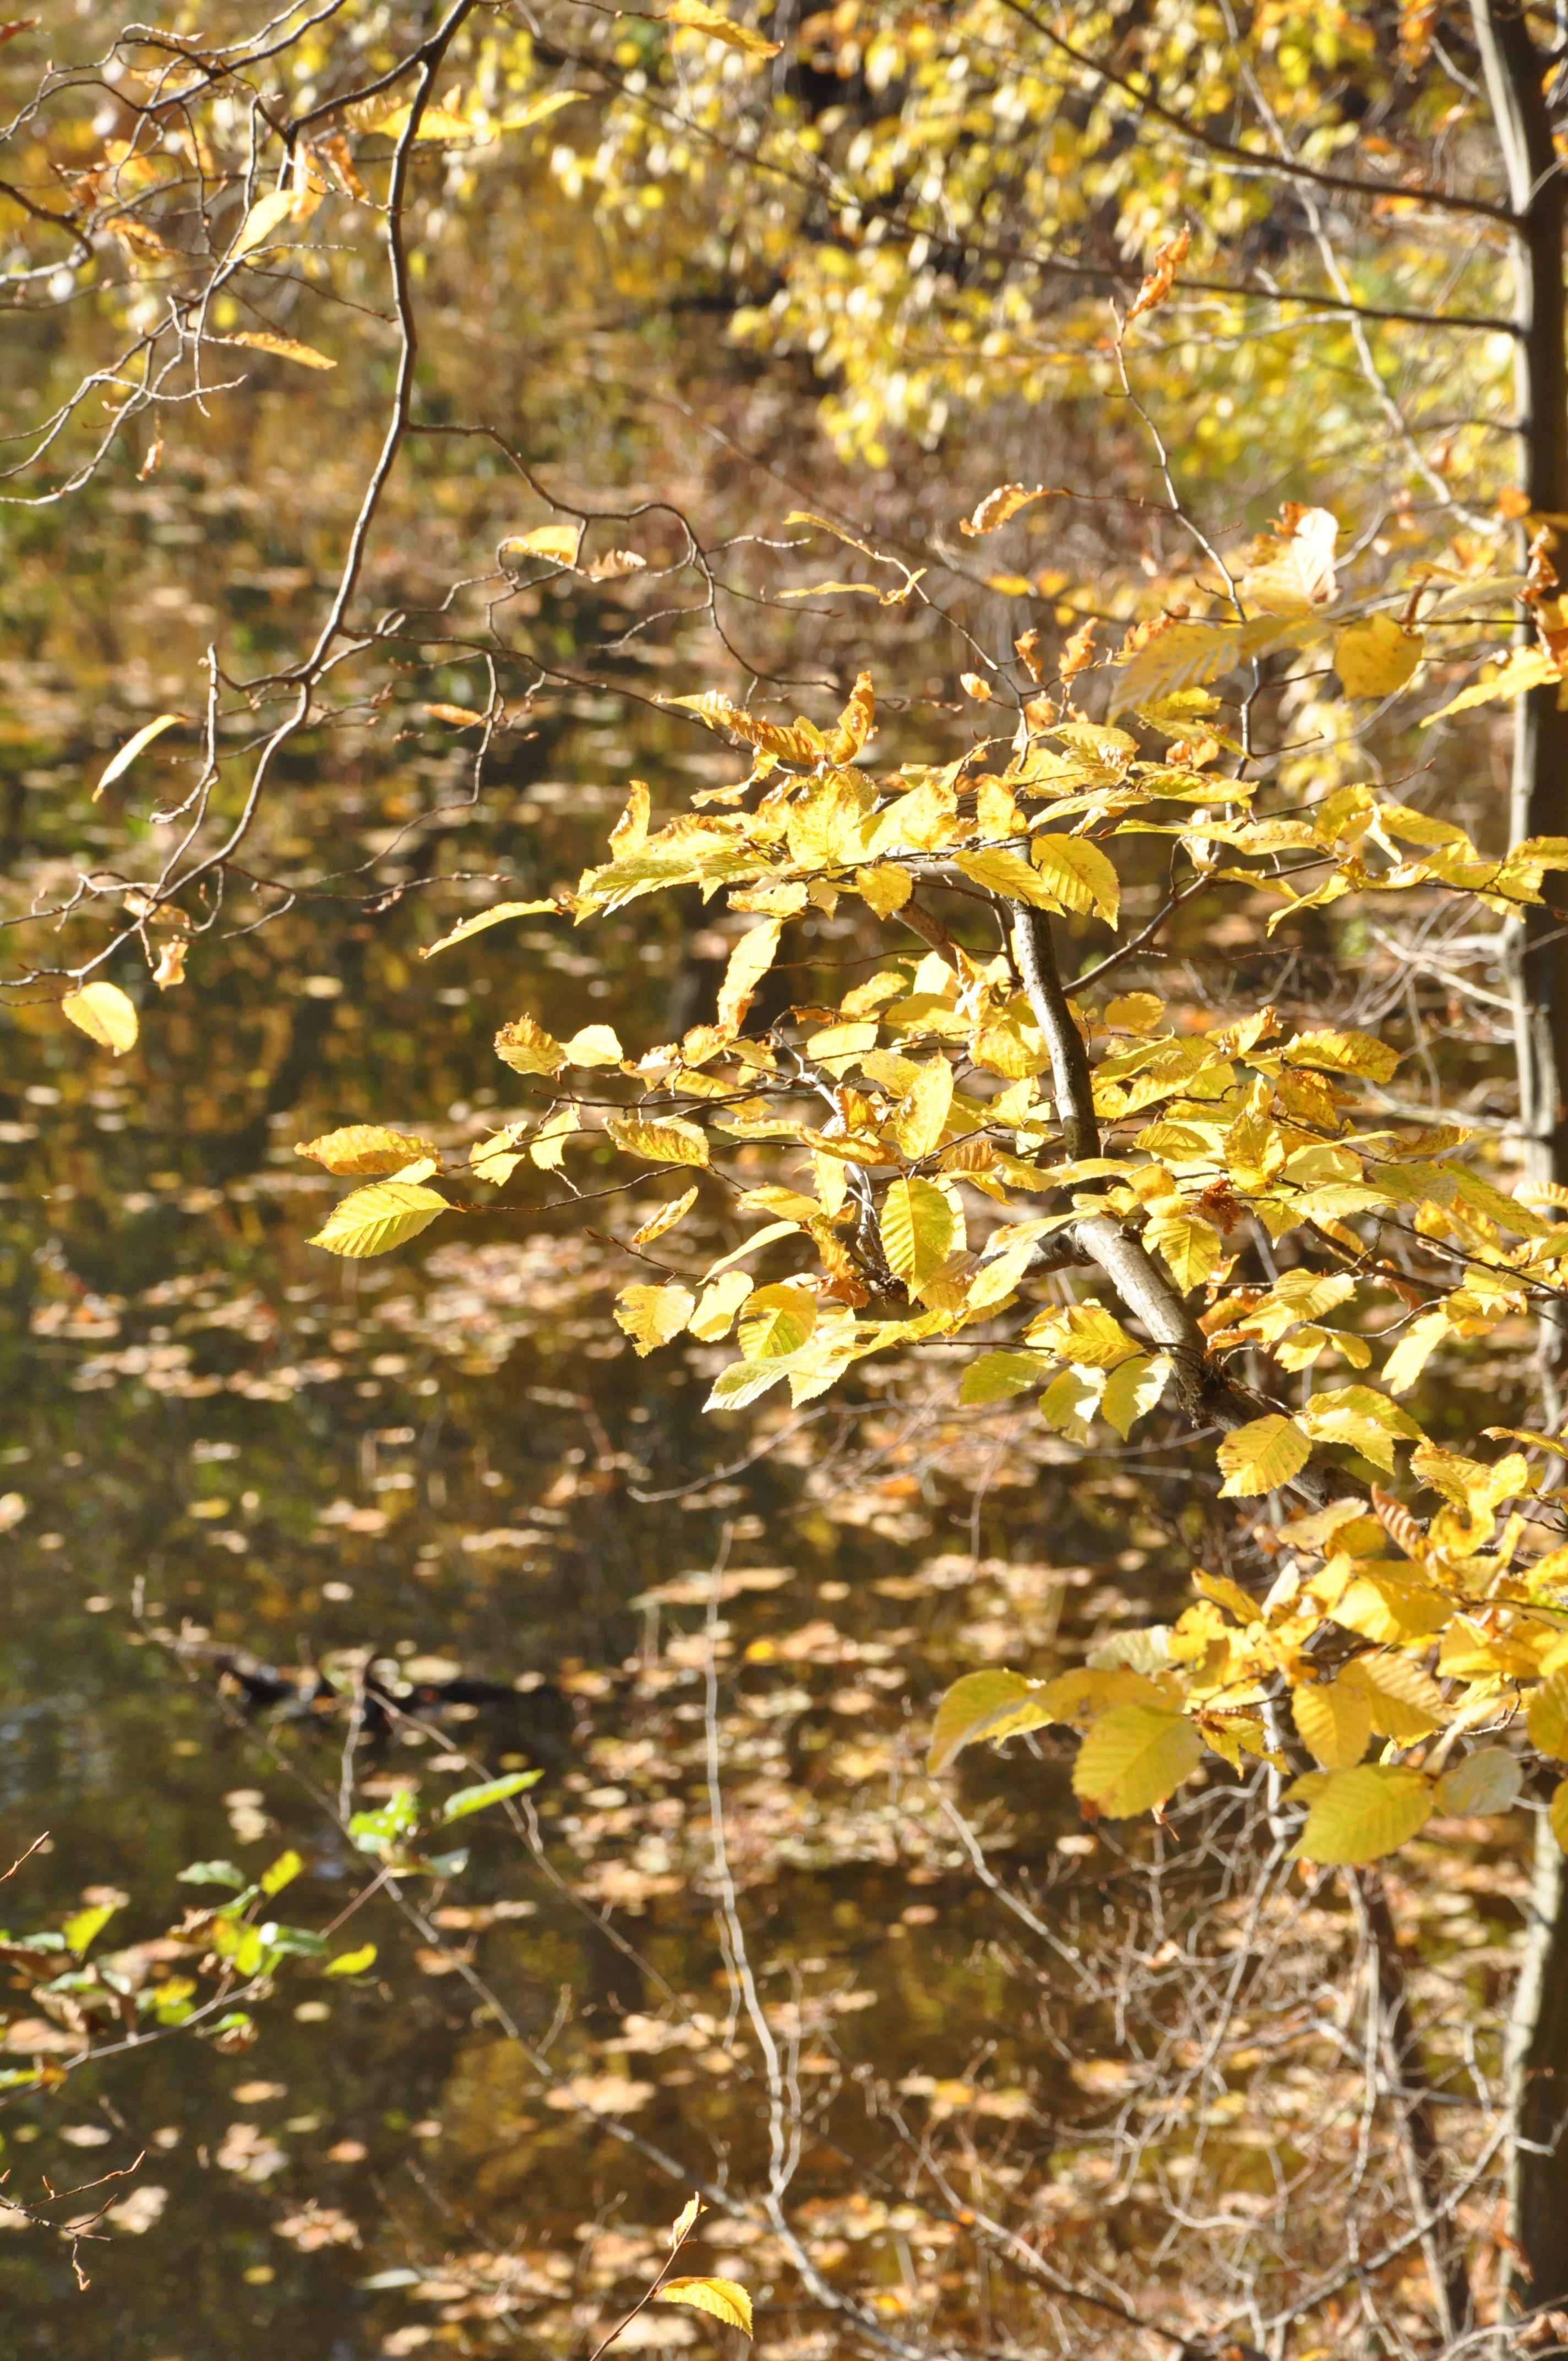
tree, nature, forest, branch, blossom, plant, sunlight, leaf, flower, foliage, spring, produce, autumn, botany, yellow, flora, season, wildflower, shrub, branches, deciduous, woodland, autumn gold, yellow leaves, autumn foliage, flowering plant, maidenhair tree, woody plant, land plant